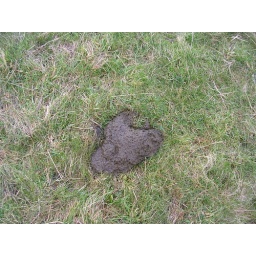
The kite flying field was specially selected because it offered soft landings to anyone dragged by the kite